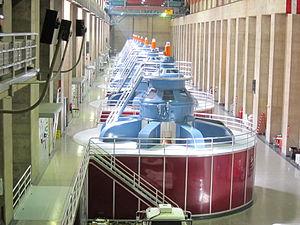
Generateurs electriques cote Nevada
Le barrage Hoover est un barrage poids-voûte sur le fleuve Colorado aux États-Unis, près de Boulder City, à la frontière entre l'Arizona et le Nevada. Il fut construit entre 1931 et 1936, durant la Grande Dépression, et fut inauguré le 30 septembre 1935 par le président Franklin Delano Roosevelt. Sa construction fut le résultat d'un effort massif impliquant des milliers d'ouvriers dans des conditions difficiles qui causèrent la mort de 112 d'entre eux. Sa construction a nécessité près de 7 millions de tonnes de béton.